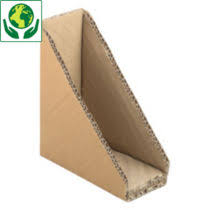
Label: cardboard